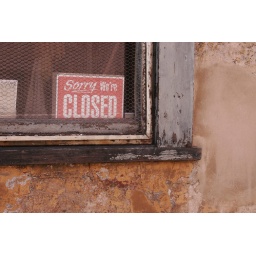
This sign was against an old wooden frame on an old wall at The Rocks in Sydney.